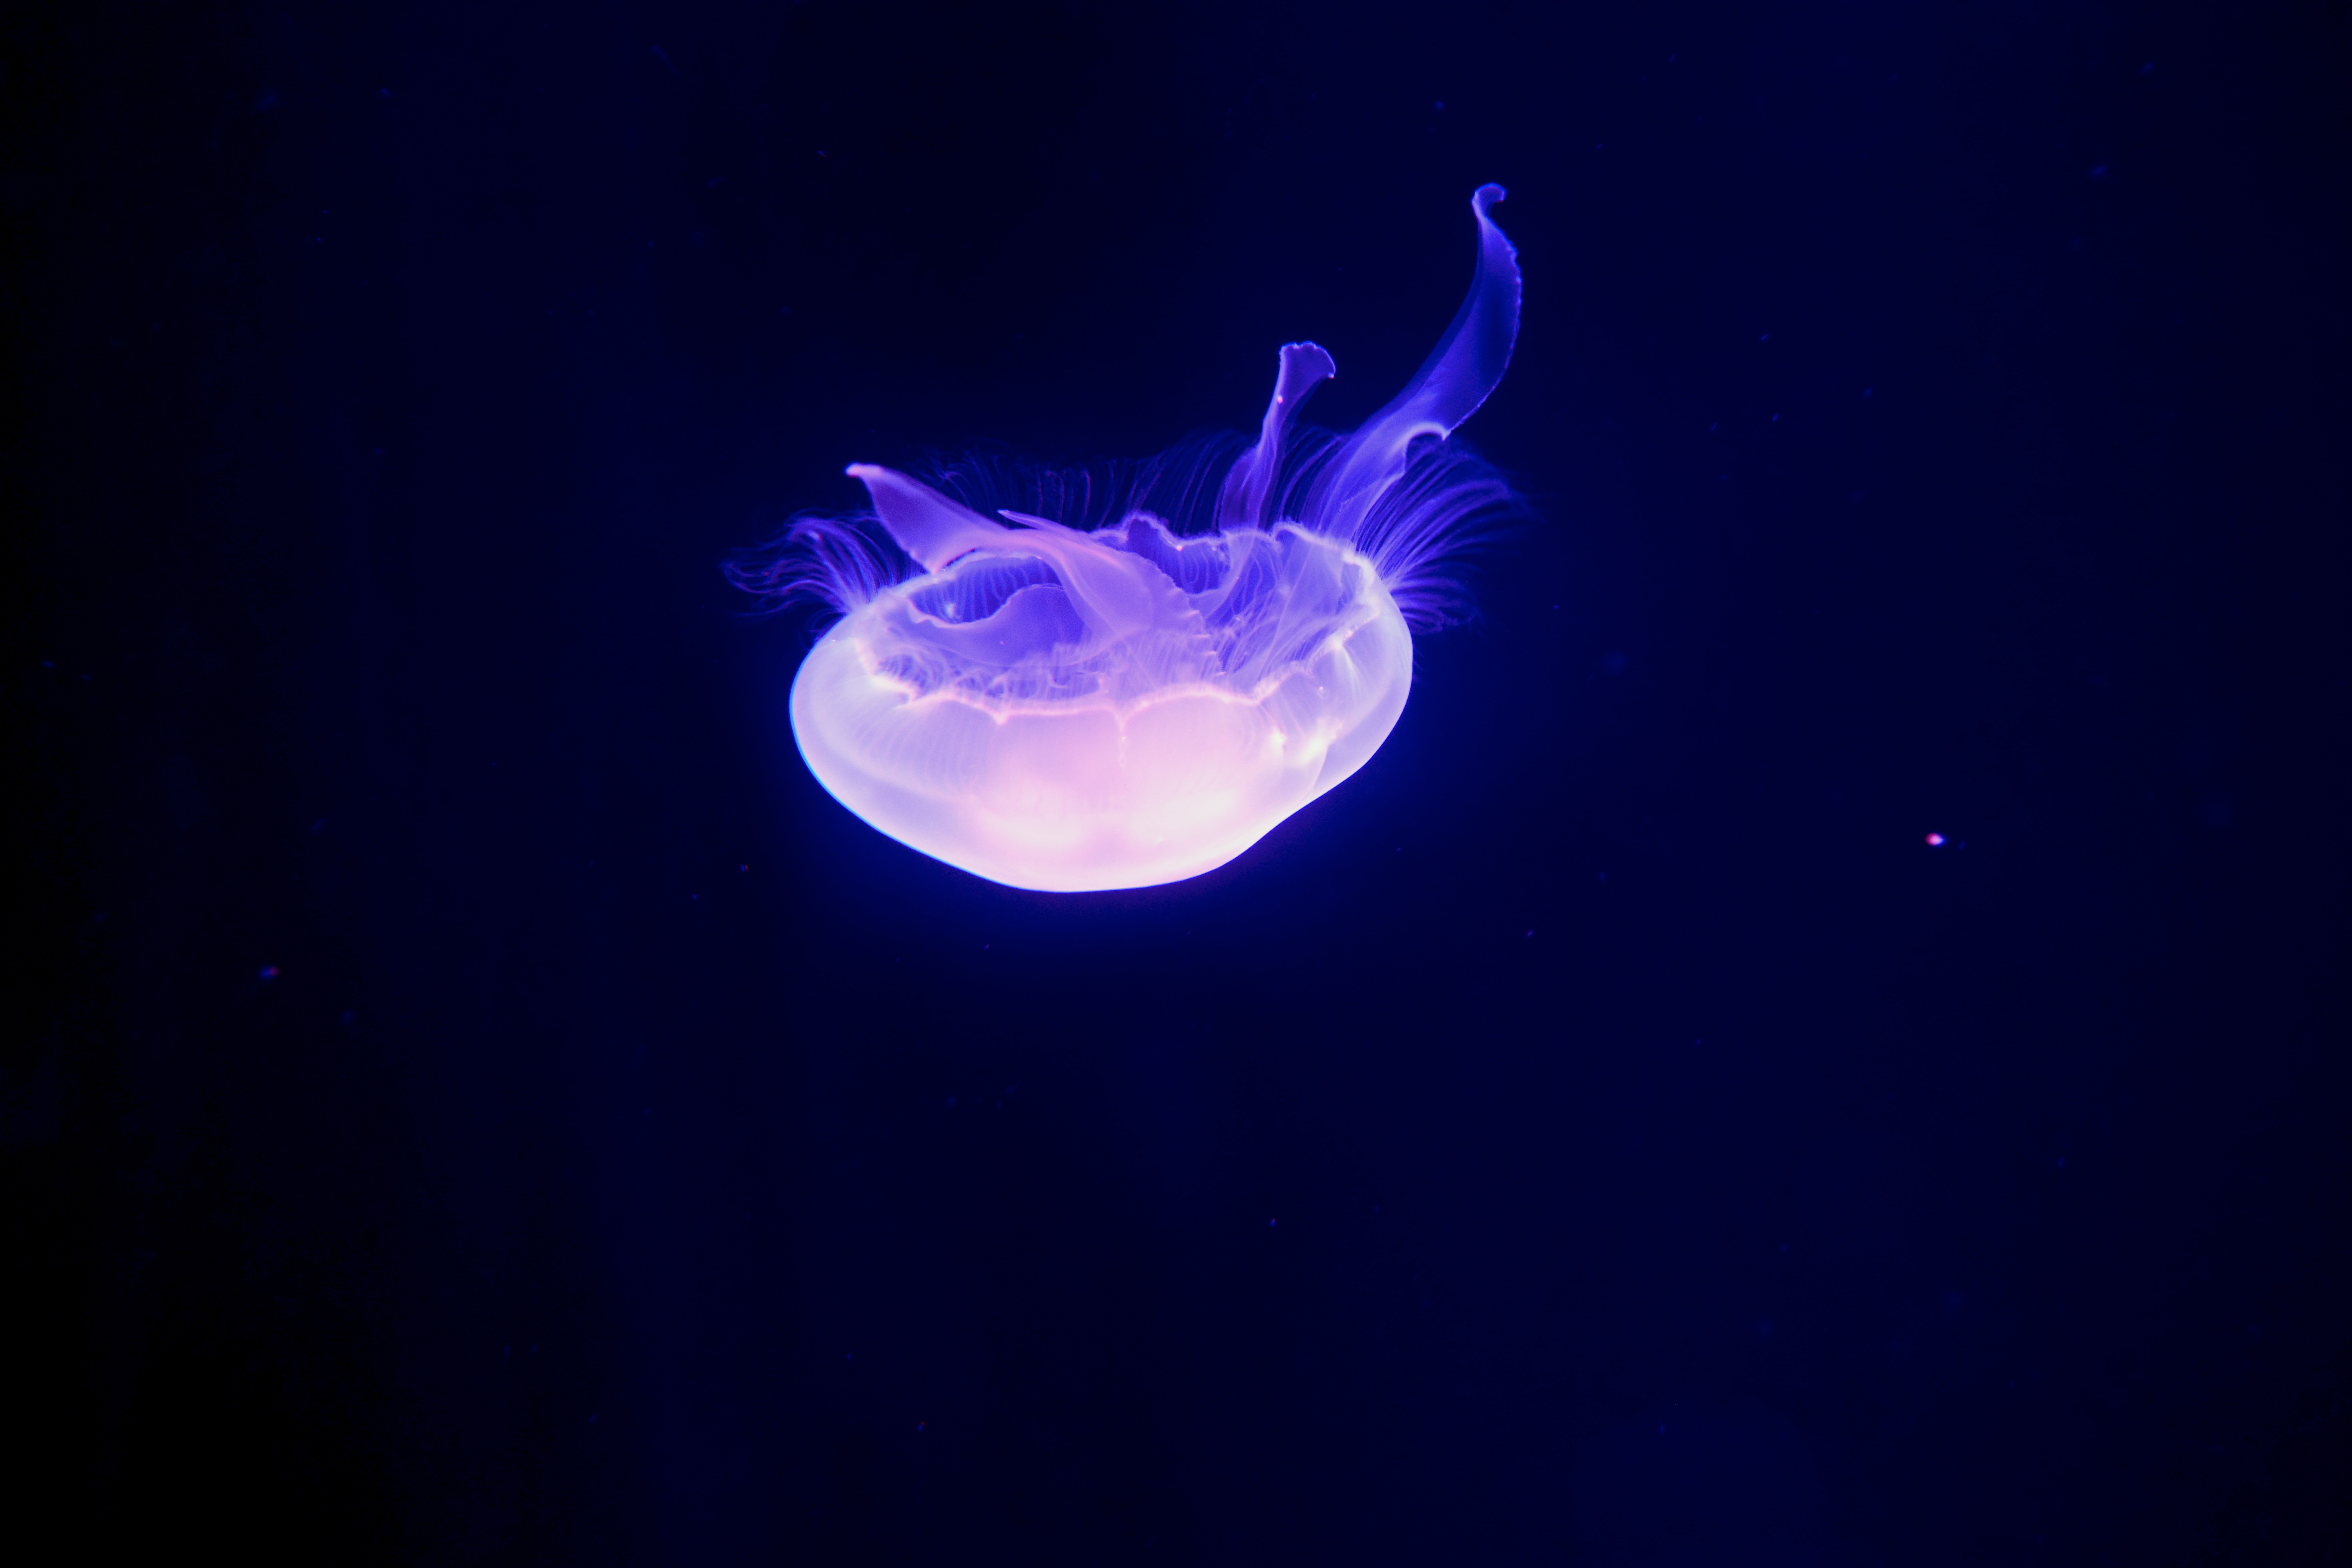
natural, marine invertebrates, bioluminescence, jellyfish, water, underwater, marine biology, gas, electric blue, art, cnidaria, plankton, invertebrate, sky, Transparent material, magenta, zooplankton, event, Box jellyfish, science, darkness, sea